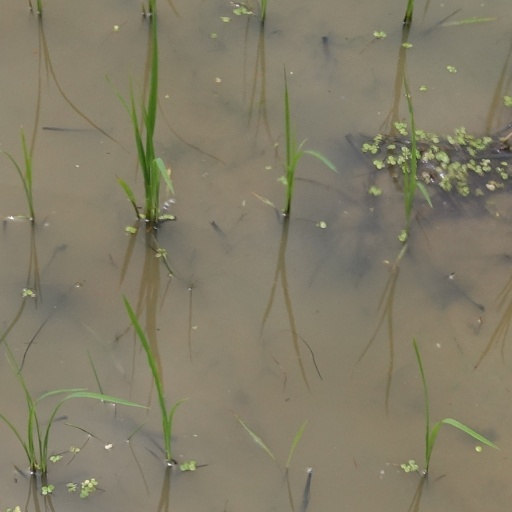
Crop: rice